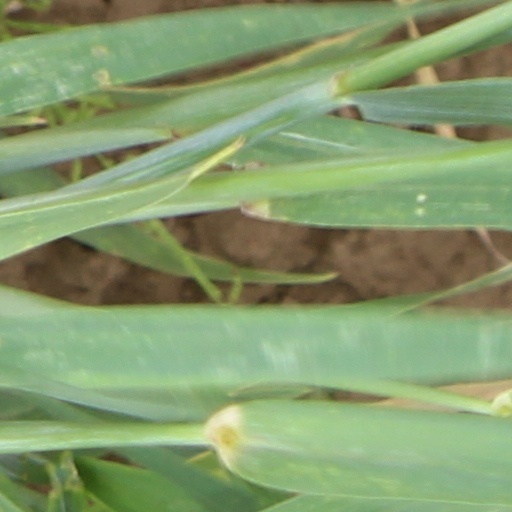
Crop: wheat